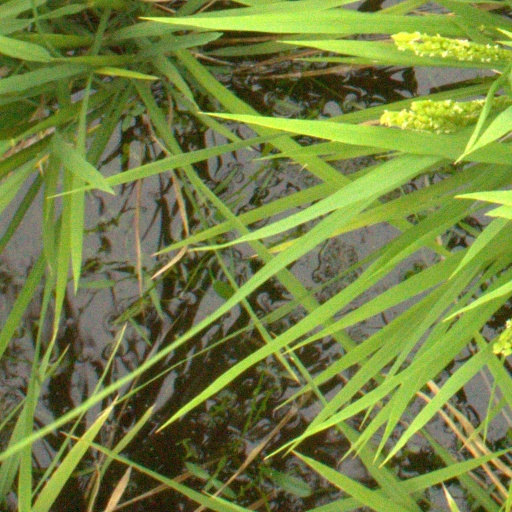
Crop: rice